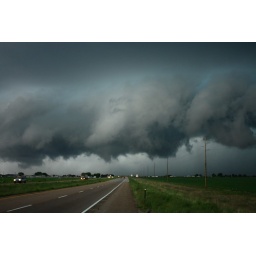
Developing wall cloud near Ft. Morgan, CO. 06/13/09